Kobuchi Dam

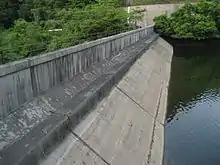
Kobuchi Dam's cement face

Most rock-fill dams with an upstream-facing impermeable wall subsequently tended to use asphalt in the wall, so among the many dams in Japan, there are only four dams with concrete walls, Kobuchi Dam, Ishibuchi Dam, Minase Dam, and Nozori Dam.